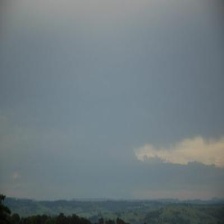
Cloud type: Nimbostratus